Rosenheim–Salzburg railway

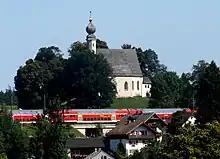
Ettendorf church

The next station is , where several lines branch off: the line to Ruhpolding, the line to Traunreut and Garching and the line to Waging. In Traunstein the railway passes over a bridge over the Traun. The line runs over a steep downhill section towards Freilassing. Shortly after leaving Traunstein station, Ettendorf church (St. Vitus and Anna) lies next to the line. In Freilassing station a branch from Mühldorf and another branch from Berchtesgaden join the line. On the outskirts of Freilassing the line crosses the border, which runs along the Saalach river, into Austria and the outskirts of Salzburg. In Siezenheim there is a freight yard with sidings to a large chipboard factory in an industrial area and to the Schwarzenberg barracks. Then the line runs between the districts of Taxham, Maxglan and Mülln to the south and Lehen and Liefering to the north across the Salzach to Salzburg Hauptbahnhof.